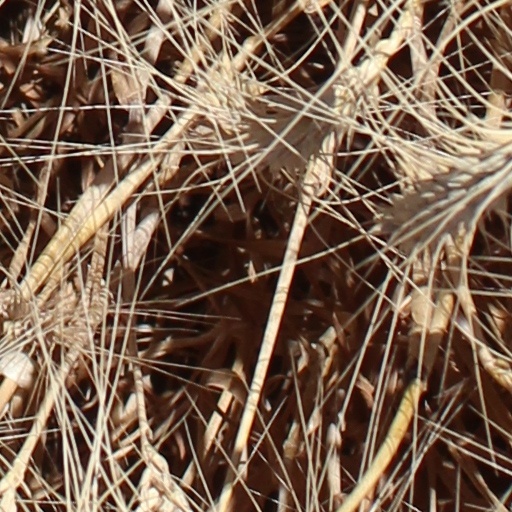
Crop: wheat